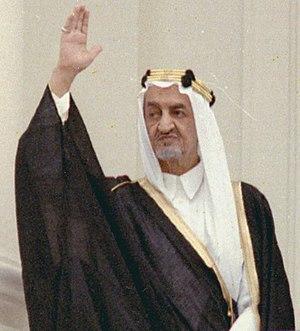
L'antimaçonnisme désigne la critique, l'opposition et l'hostilité manifestées à l’encontre de la franc-maçonnerie et de ses membres.
Le prince héritier d'Arabie saoudite est le second plus haut personnage du royaume d'Arabie saoudite après le roi, auquel il est censé succéder. Il est choisi par le roi selon un ordre de succession adelphique, en accord avec les différentes branches de la famille royale.
Cet article répertorie les enfants et petits-enfants du roi Abdelaziz ben Abderrahmane Al Saoud, fondateur de l'Arabie saoudite moderne, roi du 8 janvier 1926 au 9 novembre 1953. Celui-ci eut vingt-huit épouses qui lui donnèrent cinquante-trois fils et trente-six filles, il divorça 12 fois.
Fayçal ben Abdelaziz Al Saoud est roi d'Arabie saoudite de 1964 à 1975. Issu de la dynastie saoudienne, il est le fils d'Ibn Séoud, le fondateur du troisième État saoudien, et succède à son demi-frère Saoud, forcé à l'abdication.